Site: brandenburg
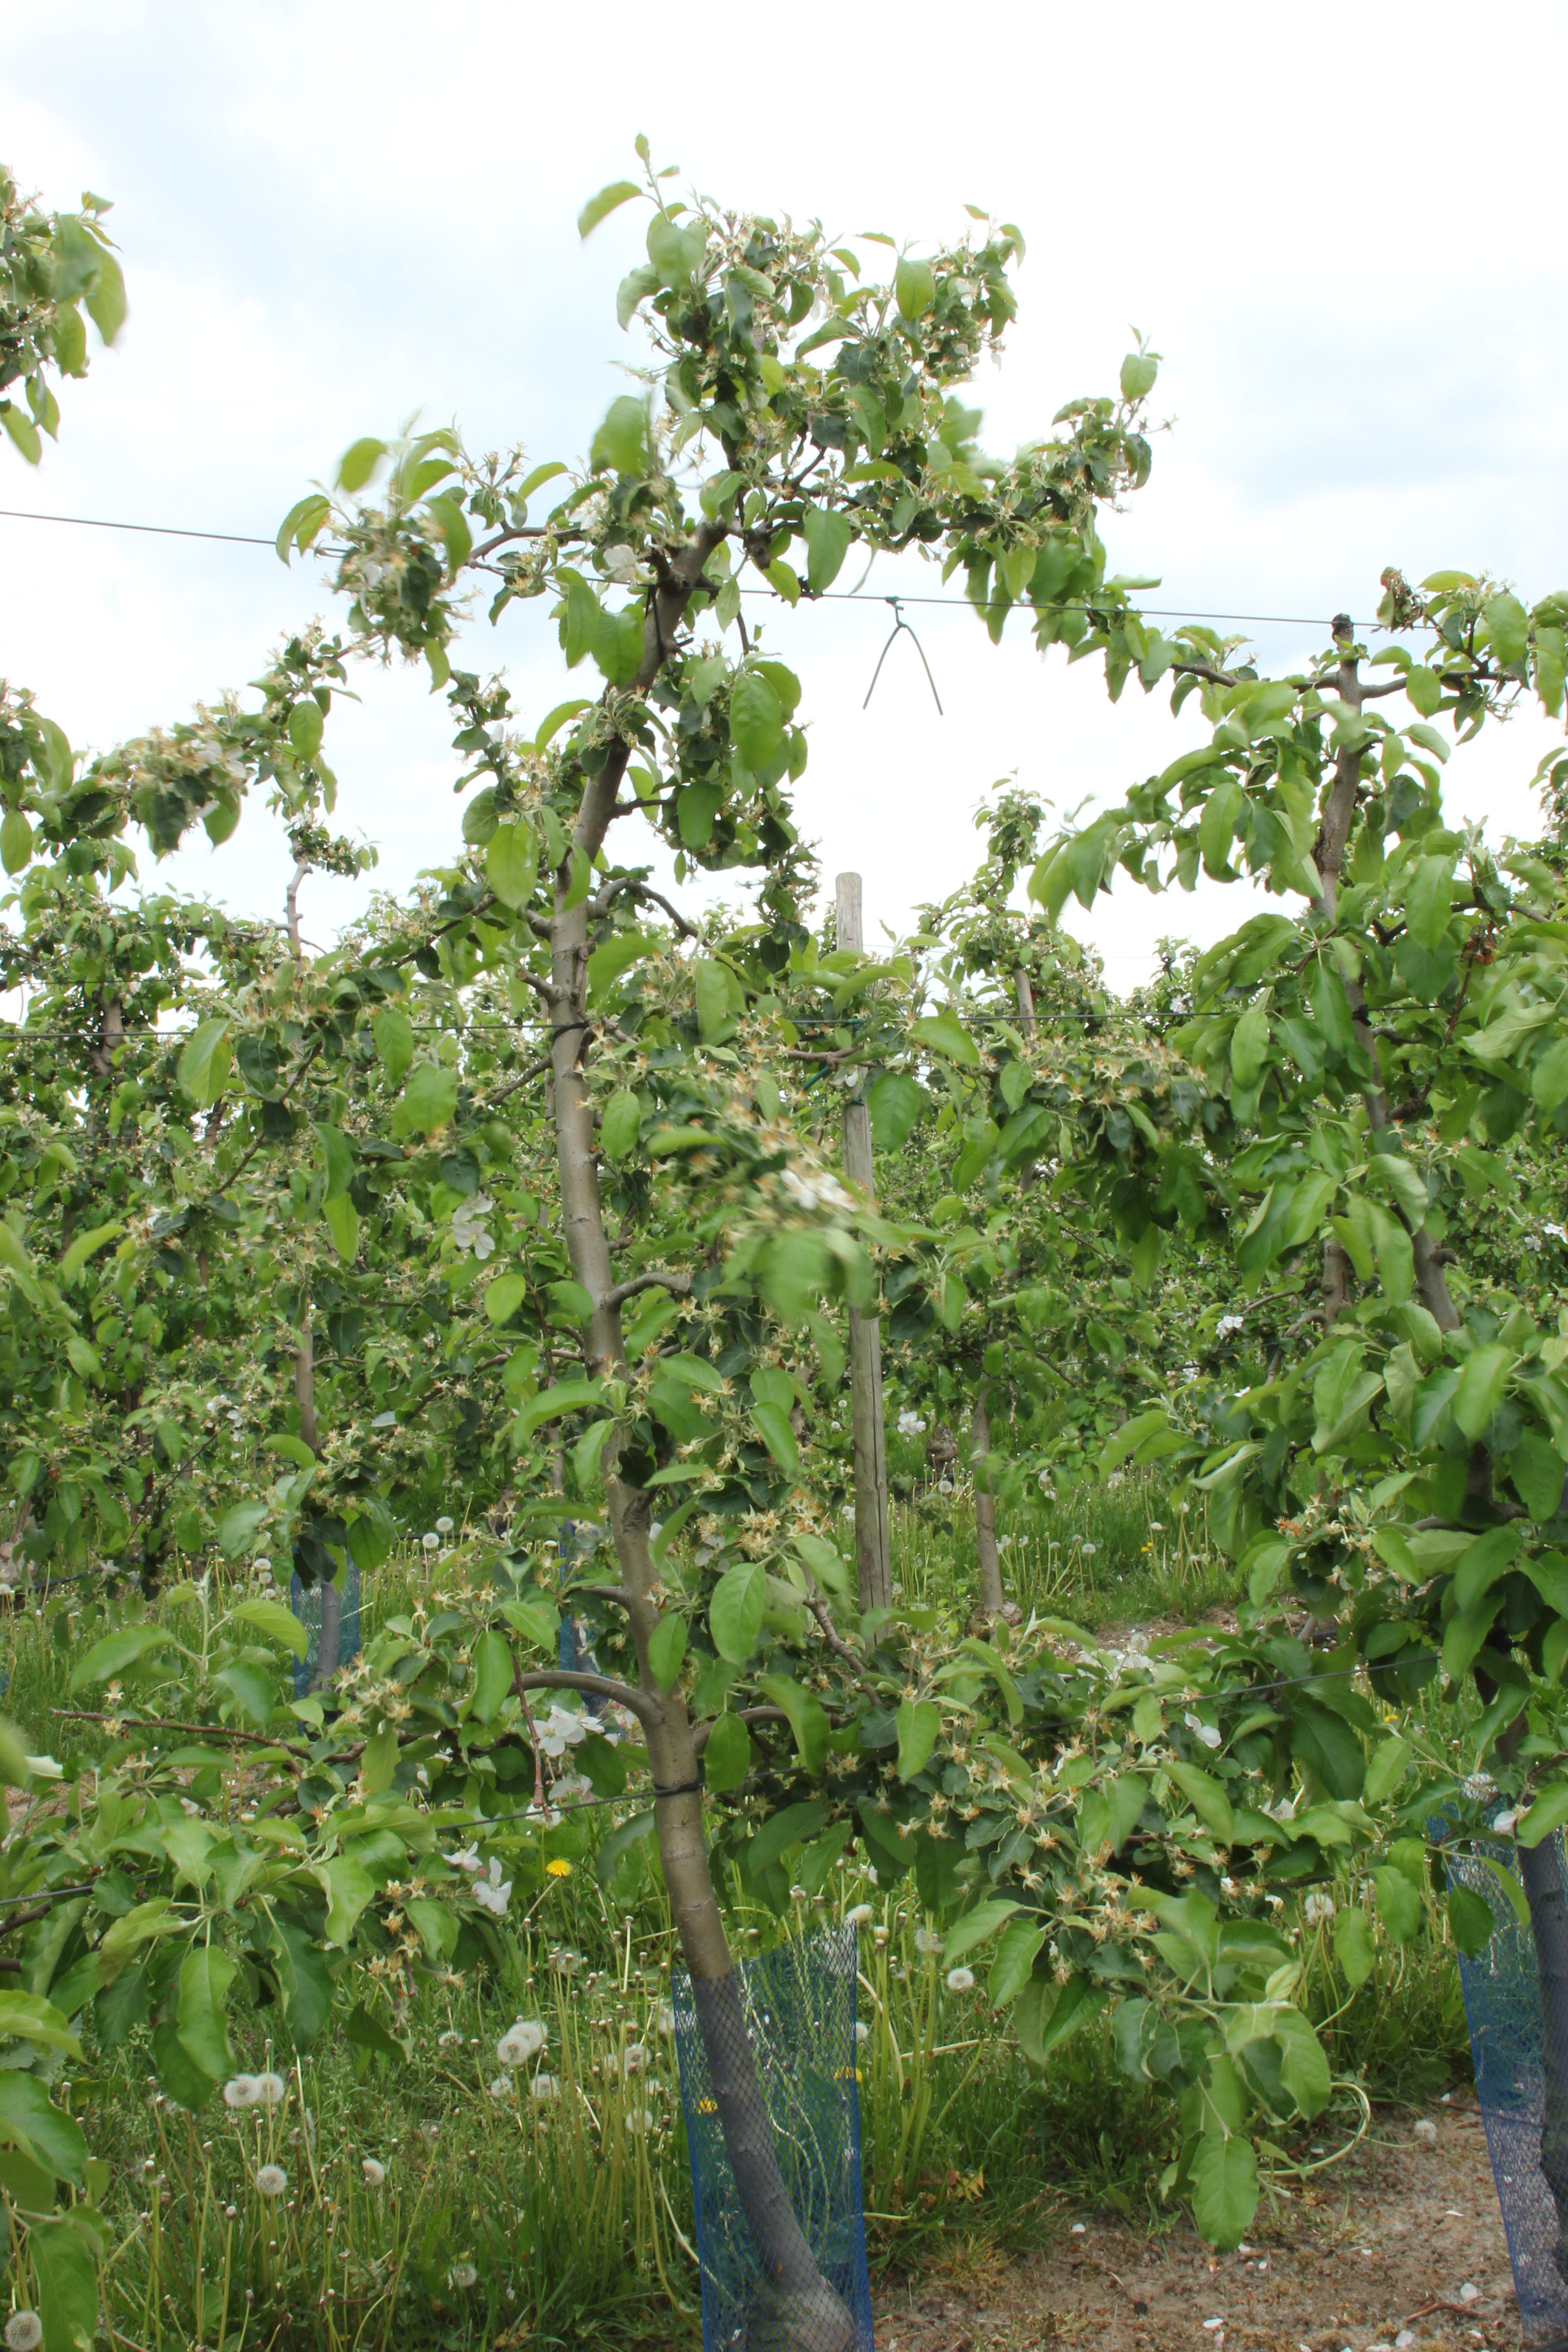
Growth stage (BBCH 67): Flowering